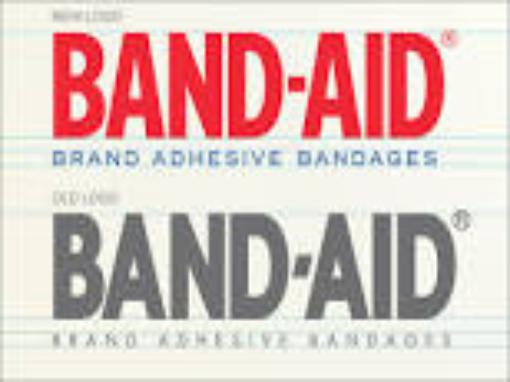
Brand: band-aid
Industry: Medical